List of McGill University people

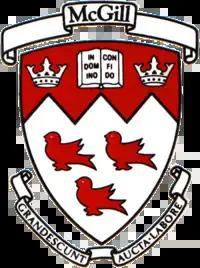
McGill University's coat of arms

The following is a list of chancellors, principals, and noted alumni and professors of McGill University in Montreal, Quebec, Canada.